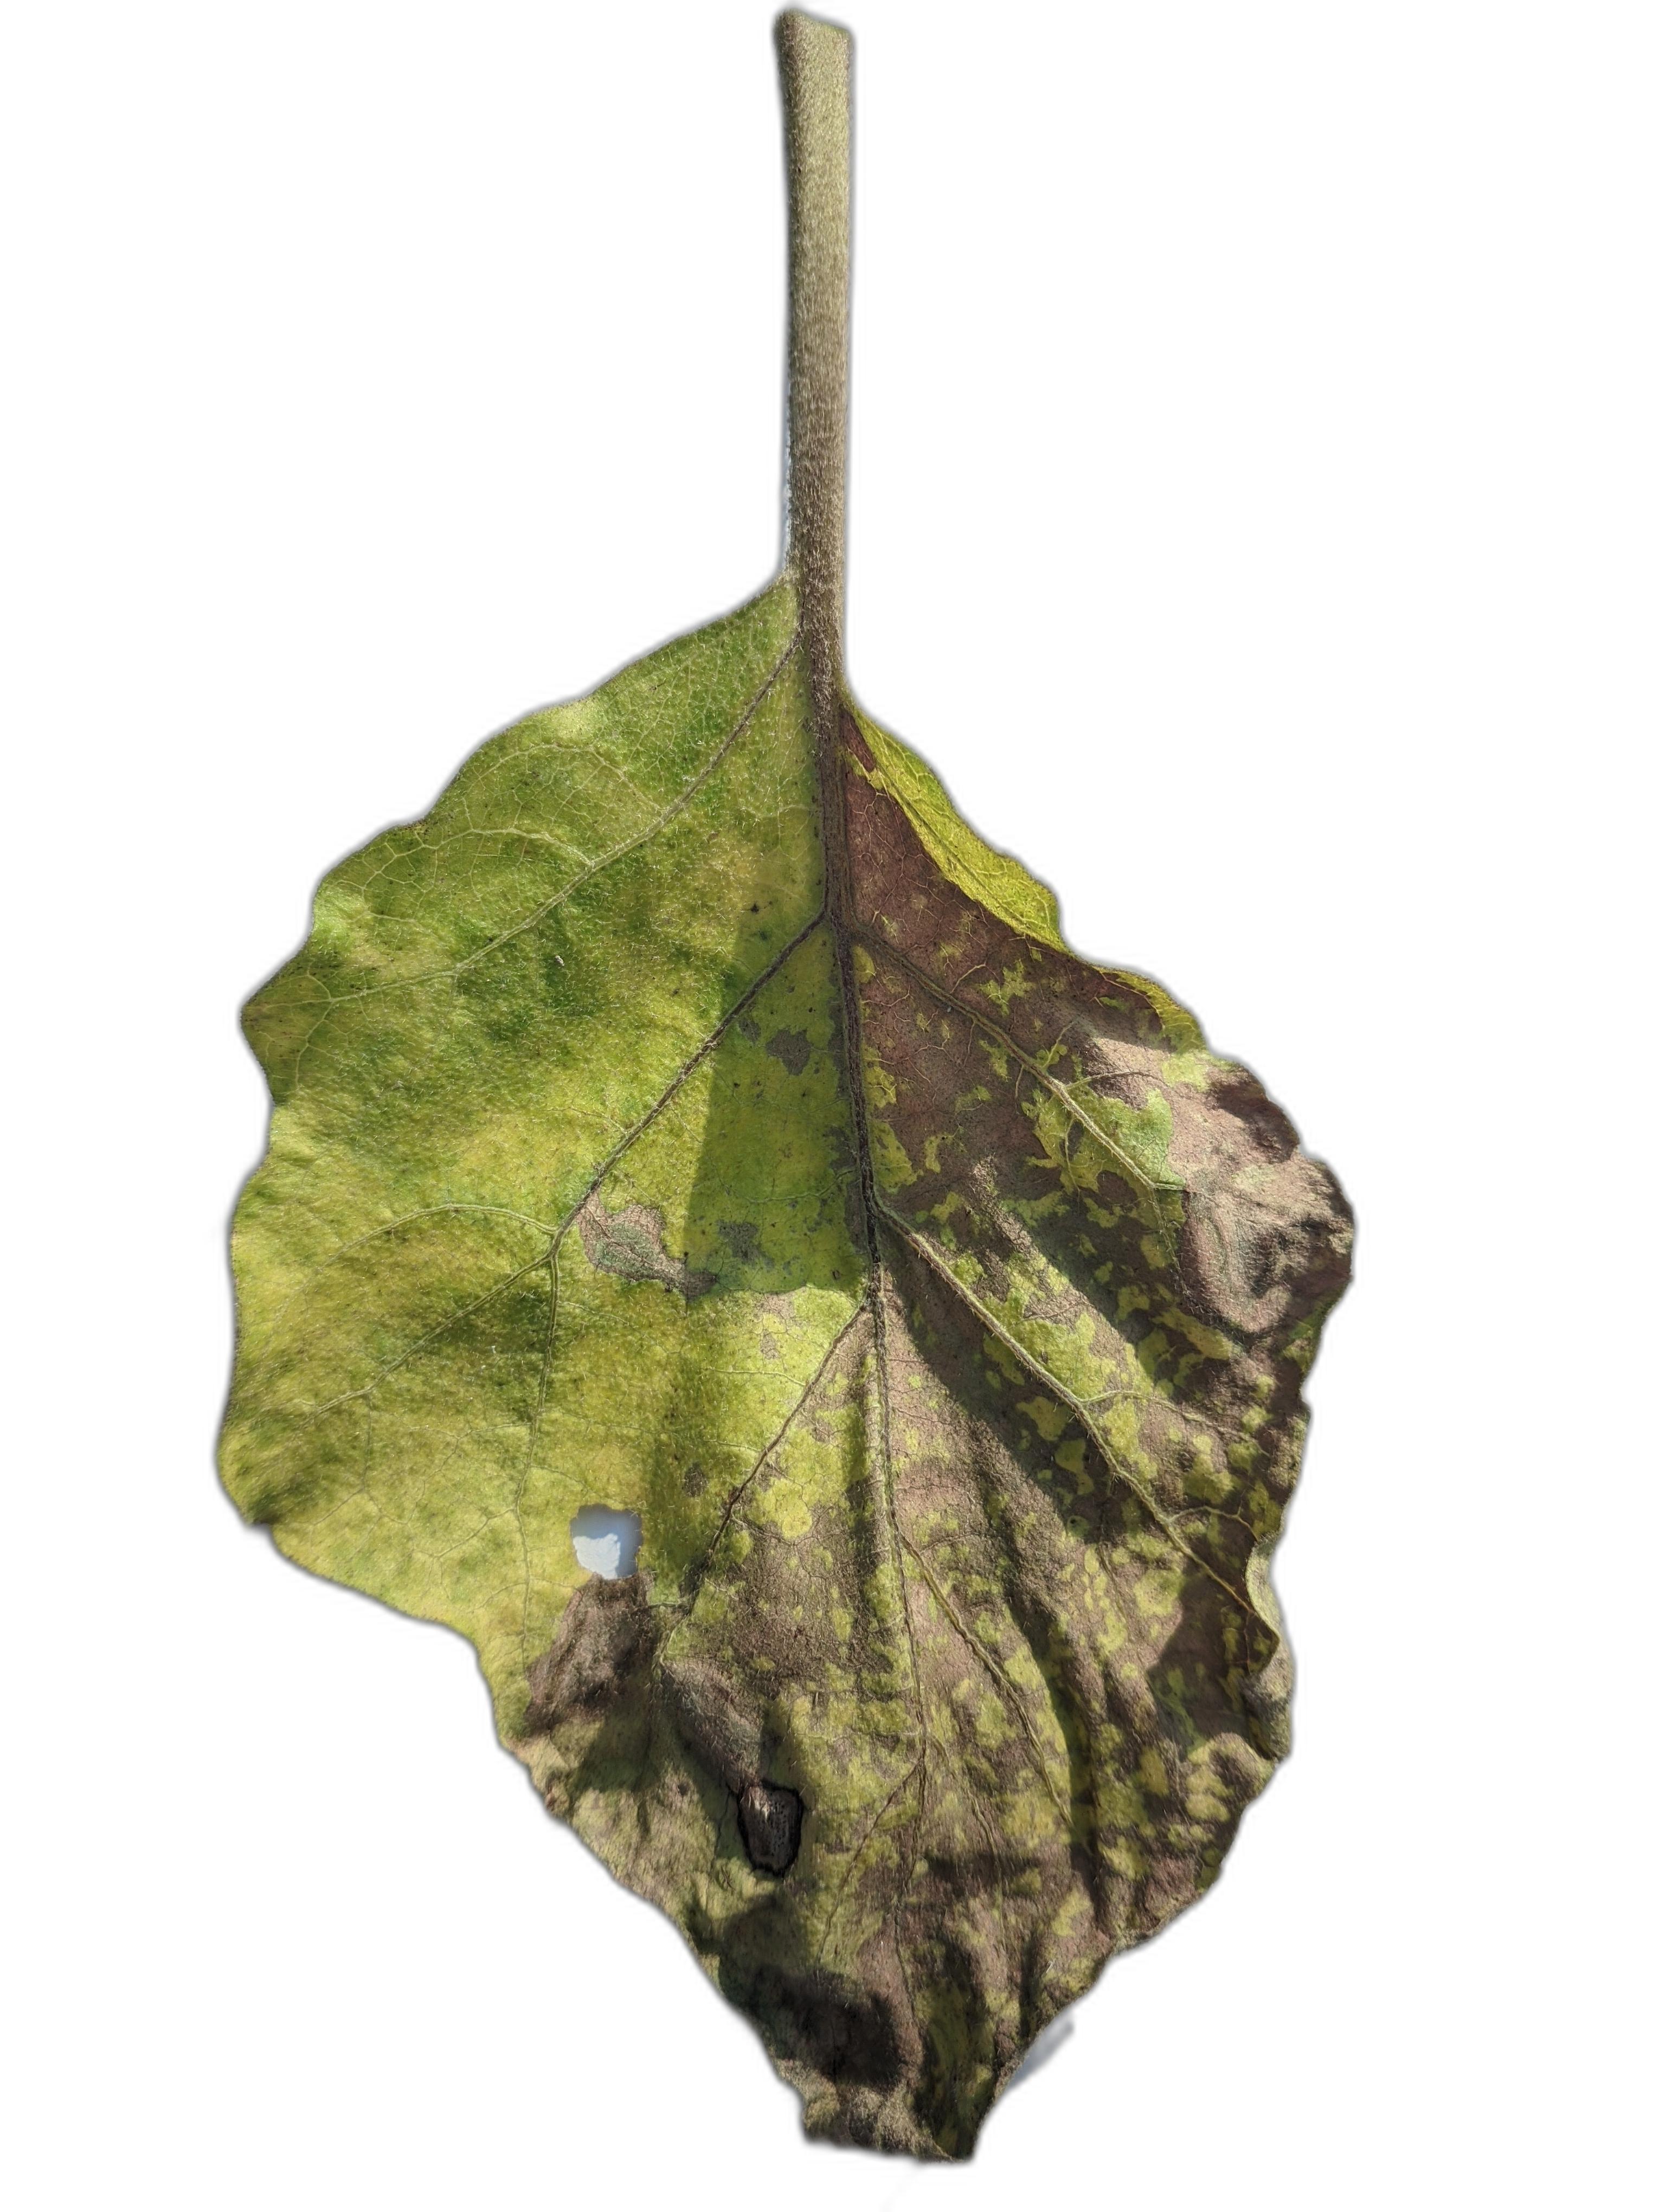
Label: Wilt Disease